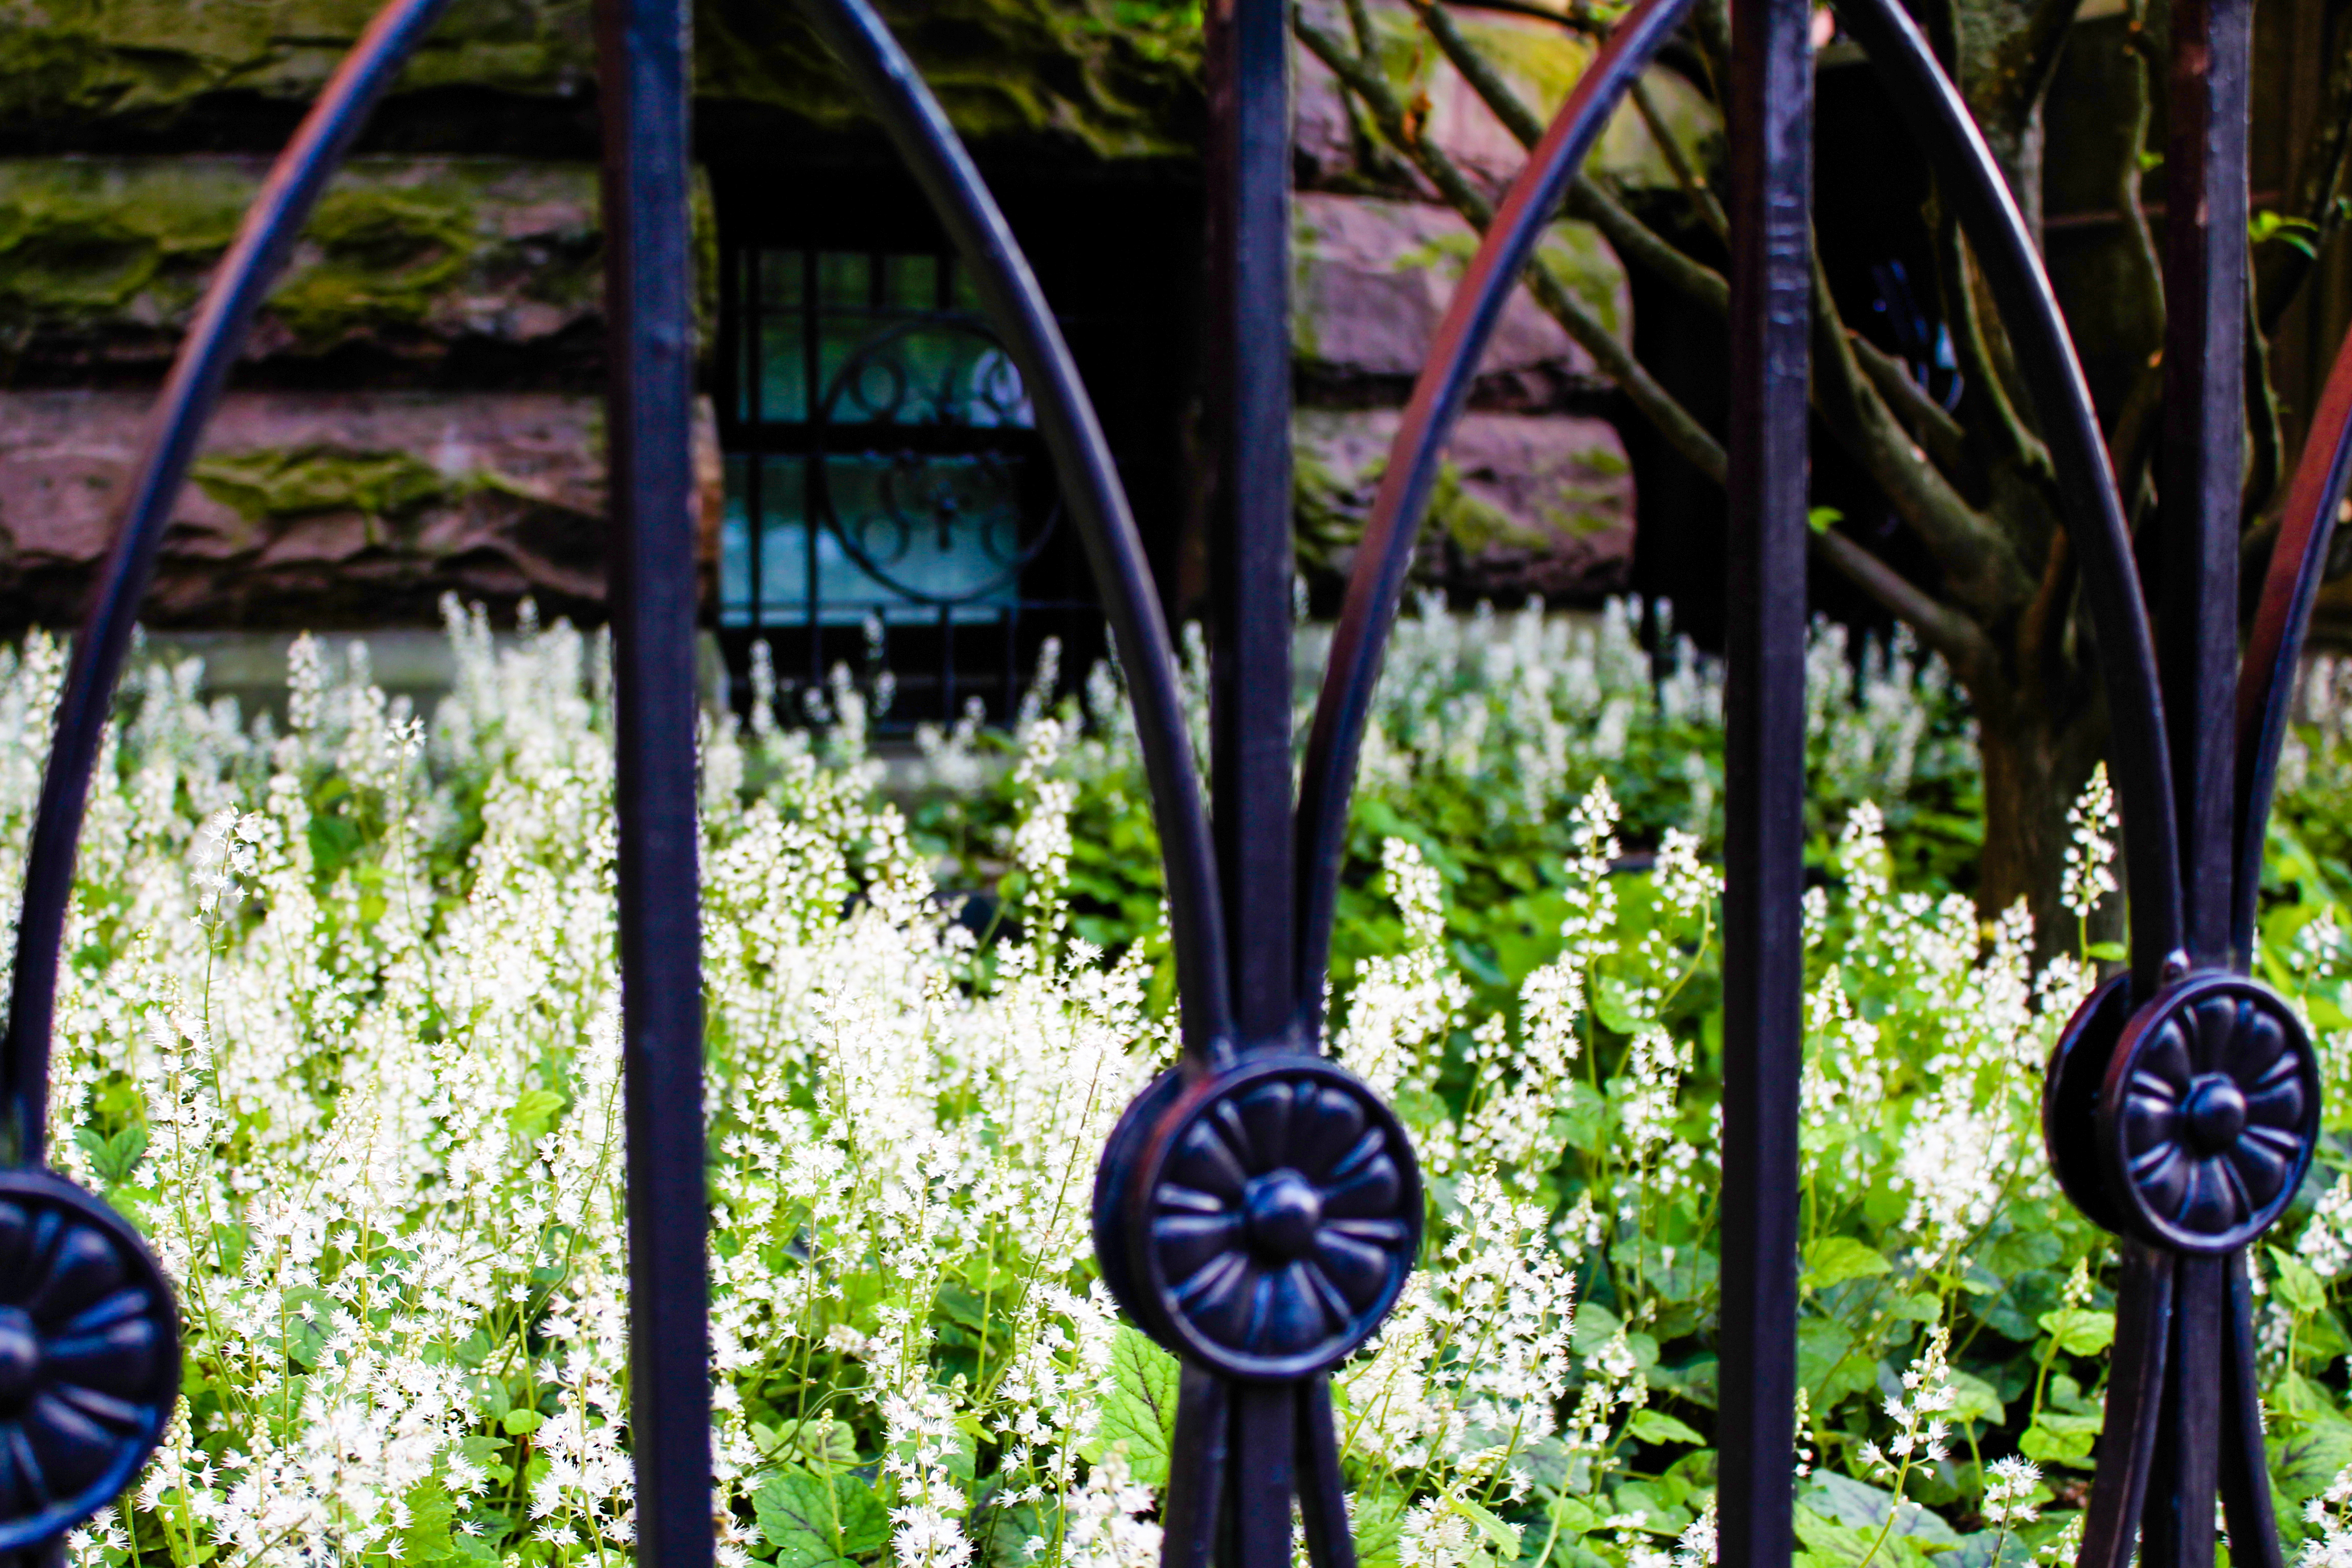
iron, spoke, wheel, blue, metal, botany, automotive wheel system, spring, plant, grass, tree, tire, flower, architecture, garden, rim, wildflower